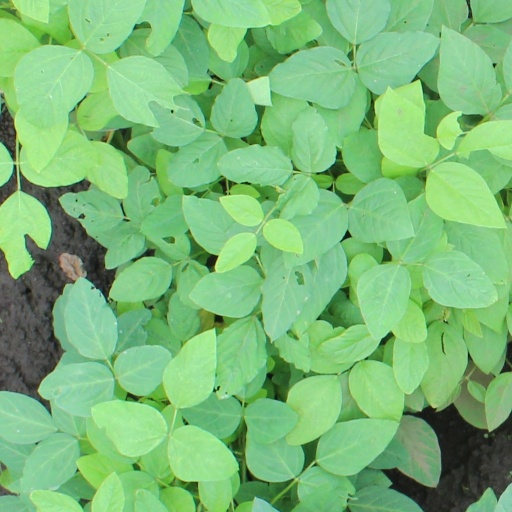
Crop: soybean